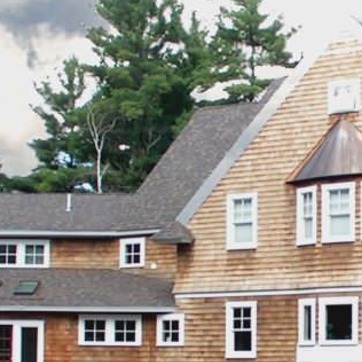
Material: other